Recollections of a Bleeding Heart

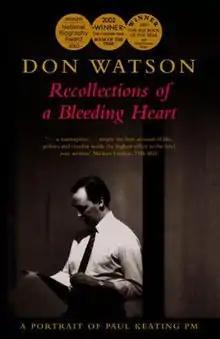

Recollections of a Bleeding Heart: A Portrait of Paul Keating PM is a non-fiction political book, by Don Watson. It was first published by Randon House Australia in 2002. It won The Age Book of the Year.